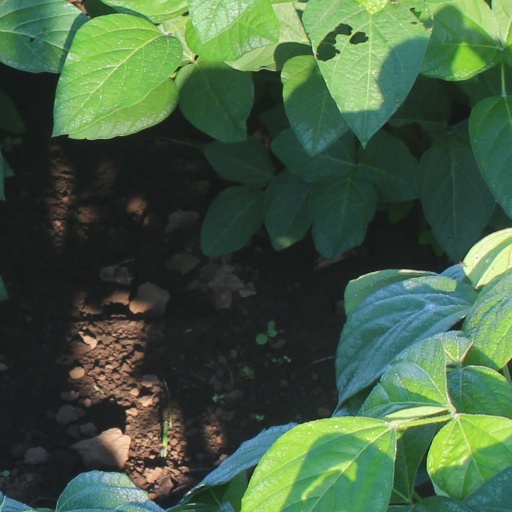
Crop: soybean